Sue Wong

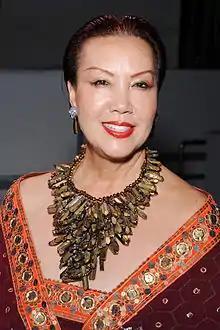
Wong, Hollywood, California on April 30, 2014

Sue Wong is a Chinese-born American fashion designer best known for her dress designs with a contemporary twist based on old Hollywood glamor style. Her collections, available in some 27 countries, have been noted for her interpretations of the traditions of couture dressmaking of romantic eras such as Weimar Berlin, 1930s Shanghai, pre-code Hollywood, and Manhattan’s gilded Jazz Age. She owns Sue Wong Universe, based in Los Angeles, California.